Question: Please indicate a possible affordance area of the boxing_punching_bag that can be used for punching
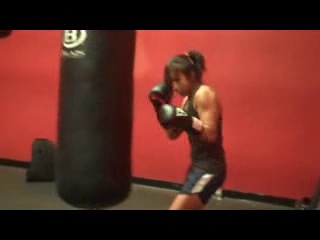
Answer: [53, 27, 147, 204]